Akalabodhana

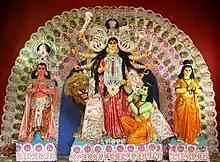
A scene of Akalabodhana, the untimely realization of Durga by Rama, as described in the Krittivasi Ramayana; Puja mandapa of Khidirpur Venus Club, Kolkata, 2010

Akalabodhana or Akal Bodhan is the worship of Durga—an incarnation of Devi—in the month of Ashvin, an uncustomary time for commencement of her worship.